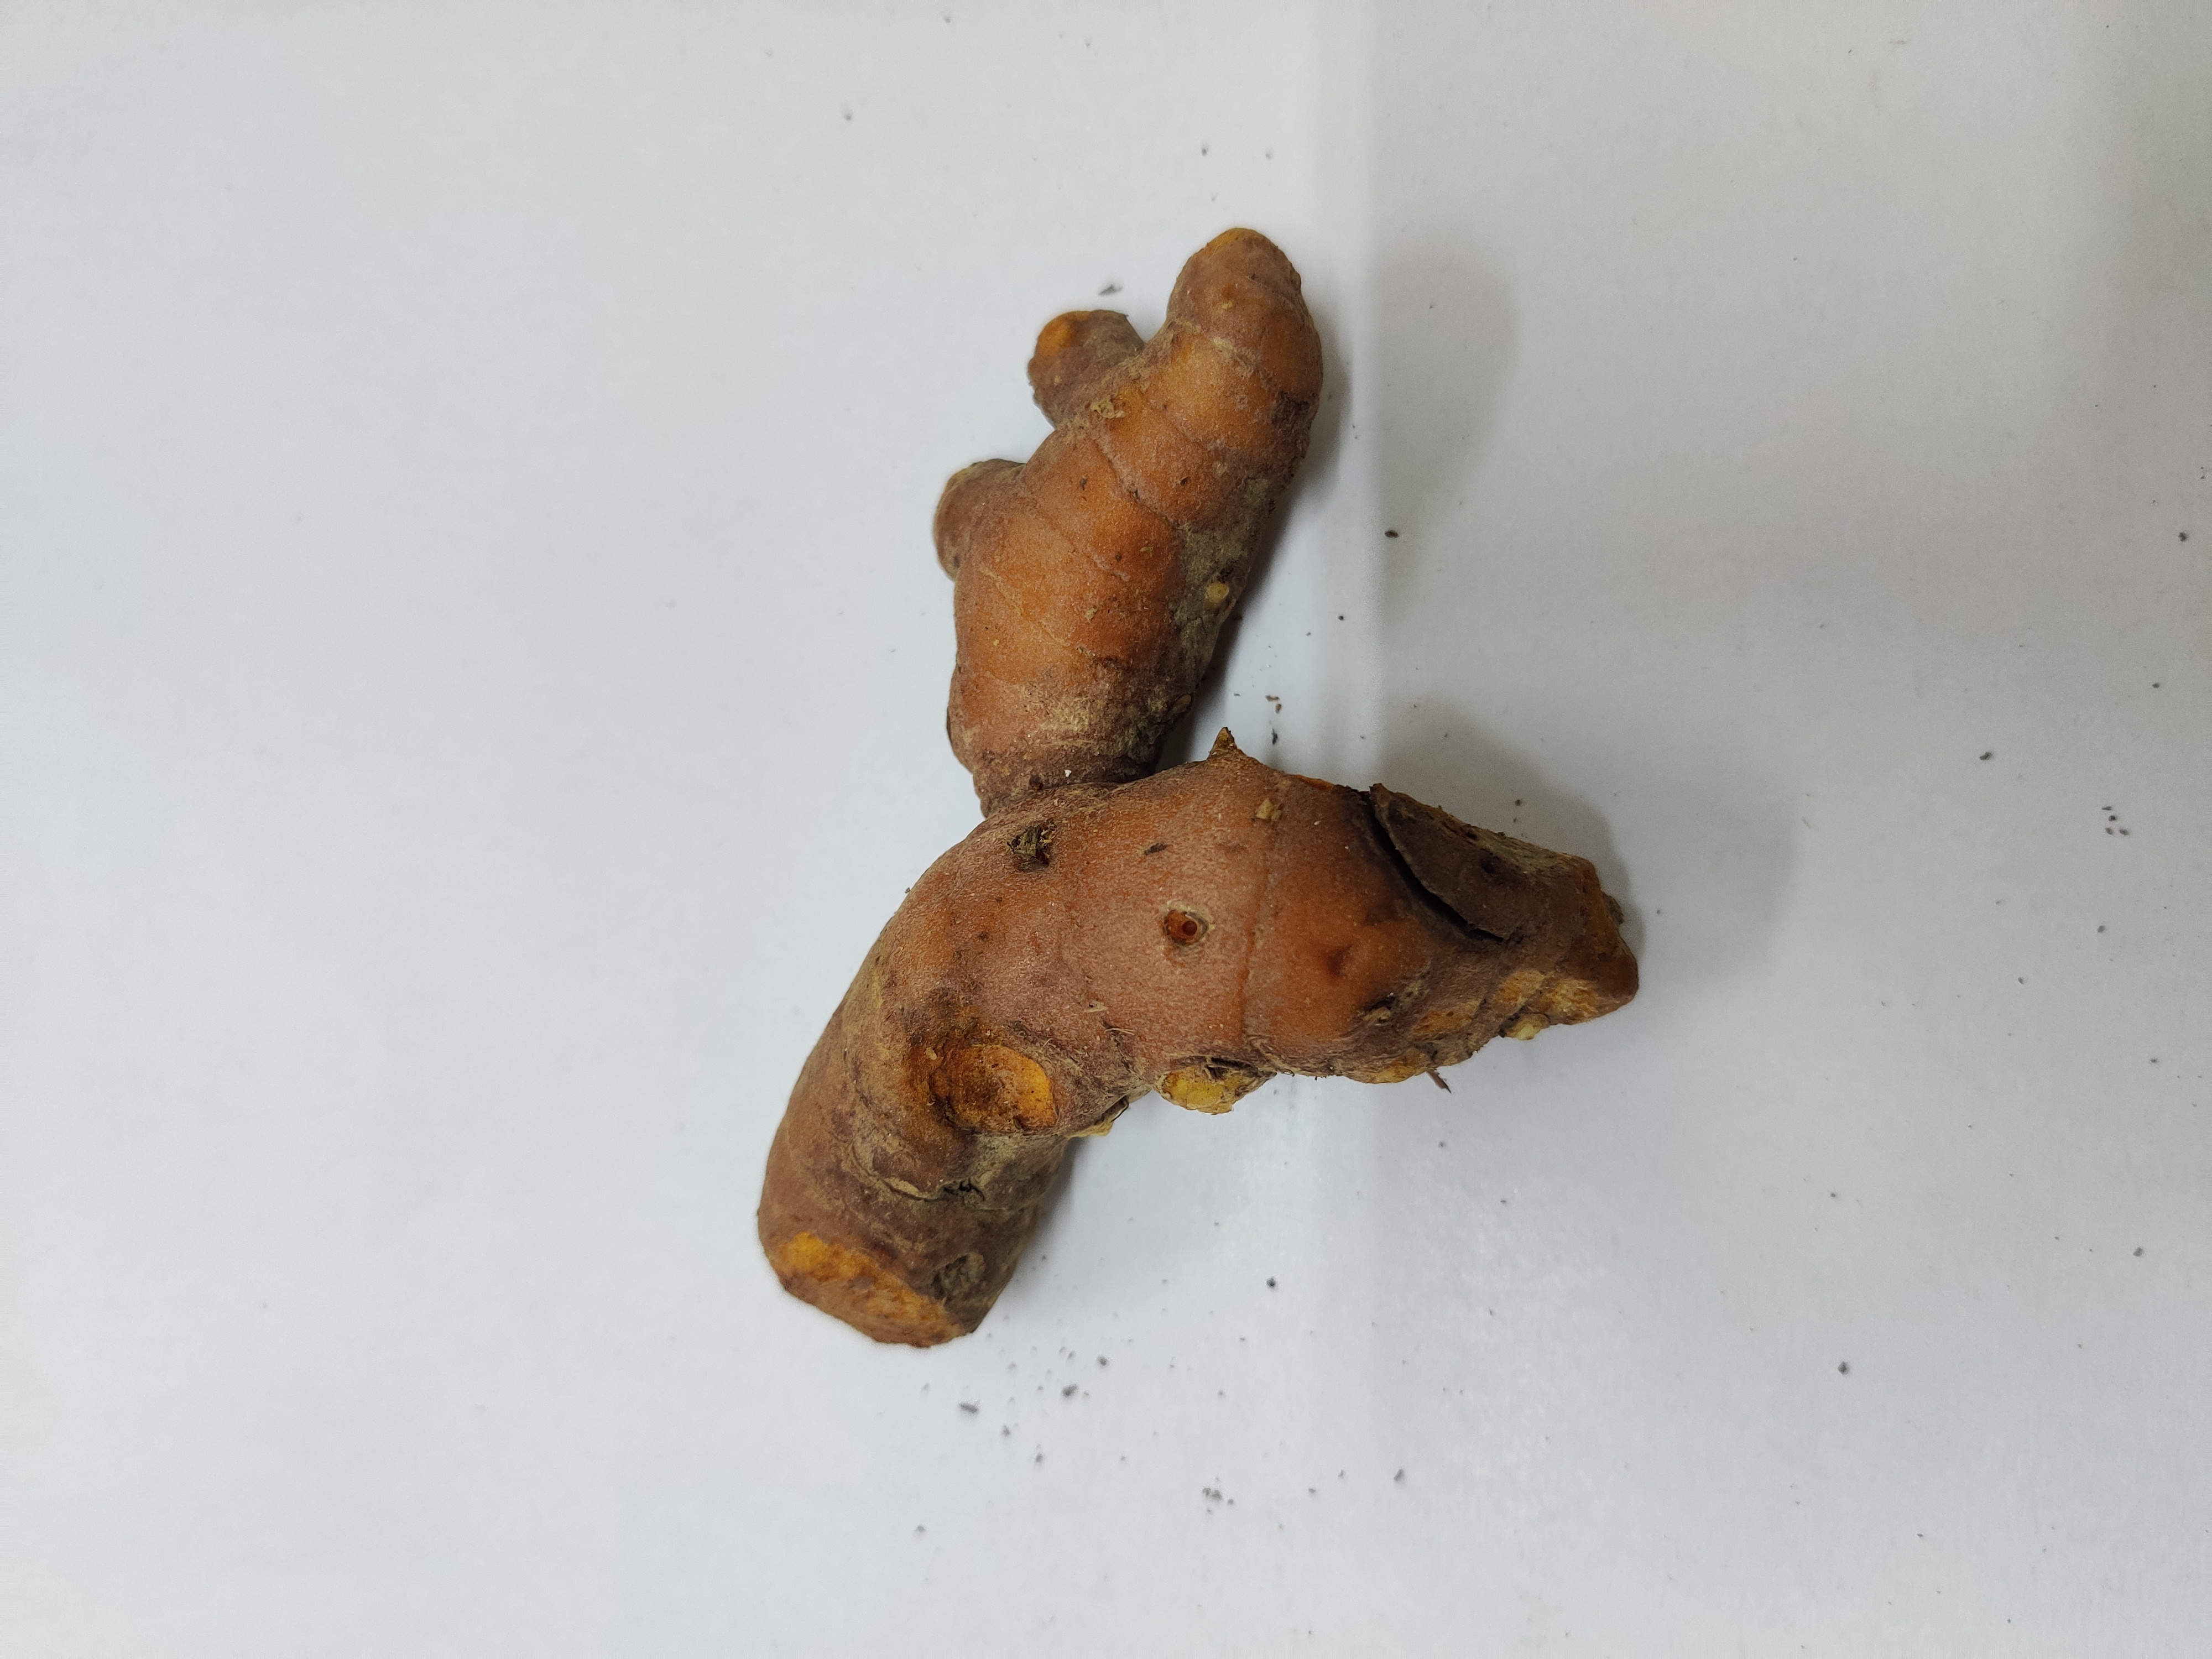
Crop: Turmeric
Condition: Fresh